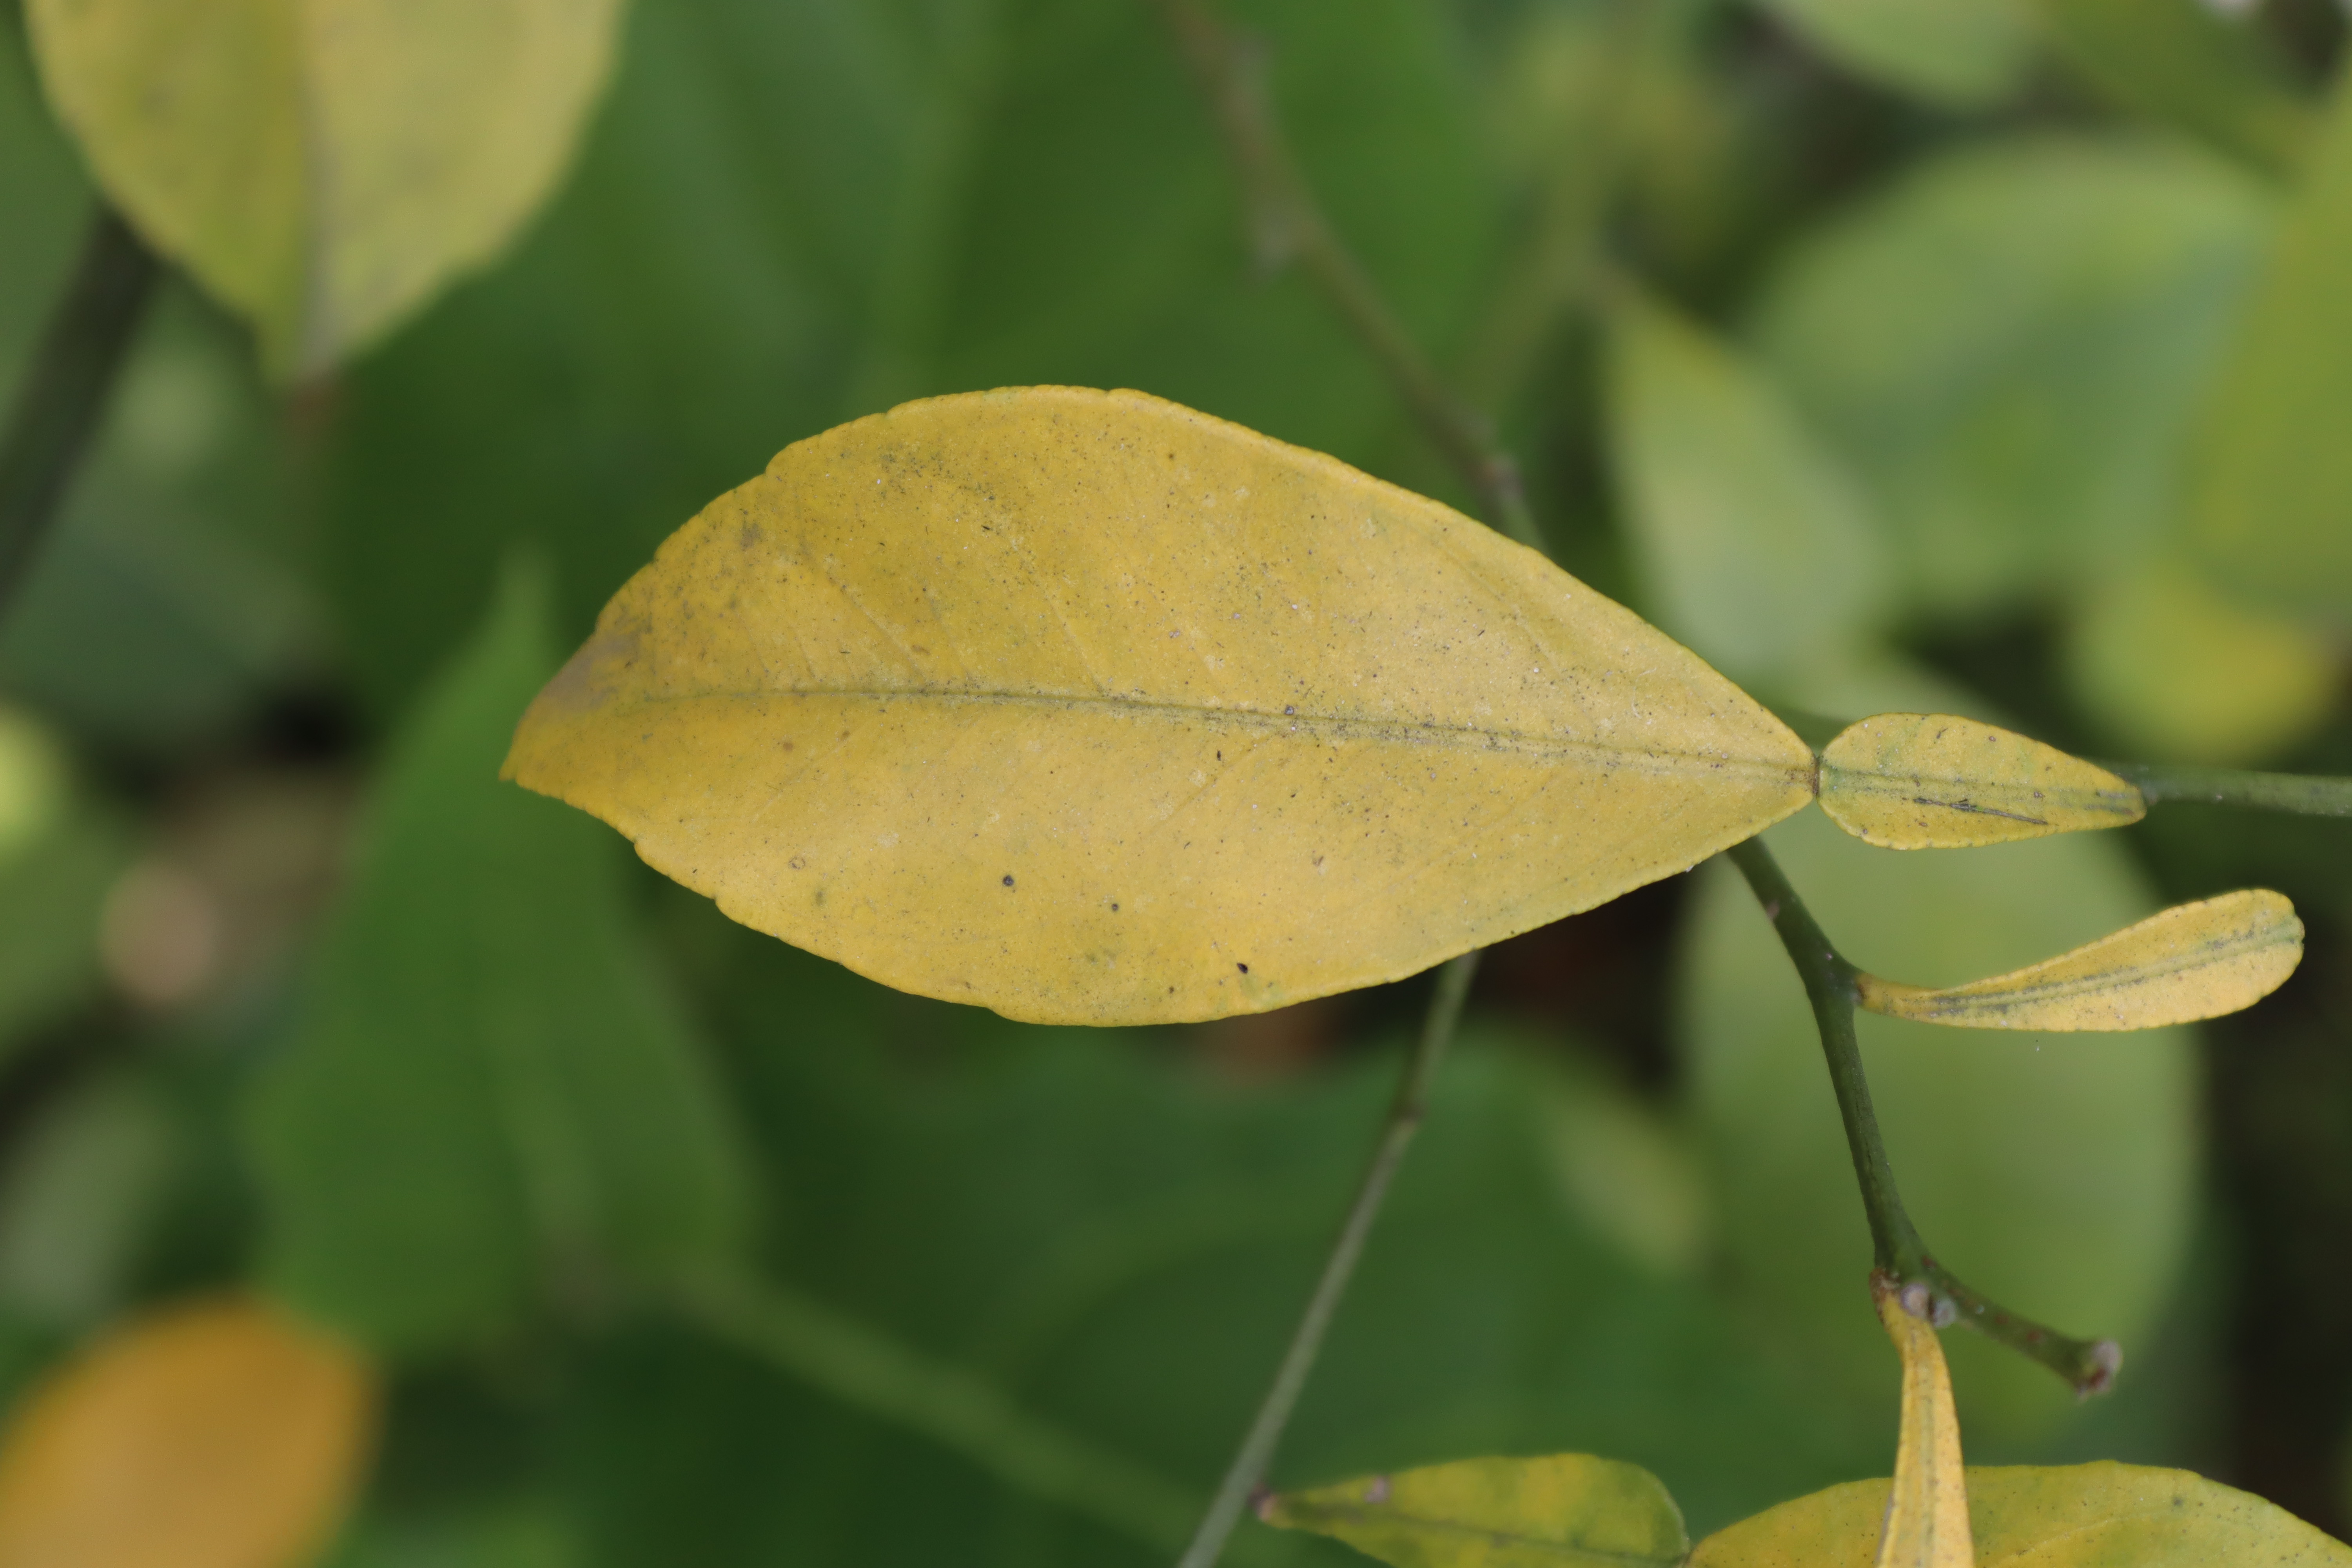
Mandarin leaf variety: Nagpuri